Poombarai

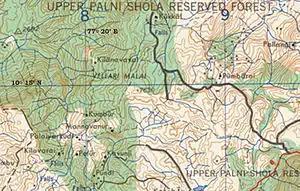
Upper Palani Reserve Forest showing Poombarail

Poombarai has a forest department rest house, and a Government Primary Health Centre located adjacent to Temple running since 5 August 2016.